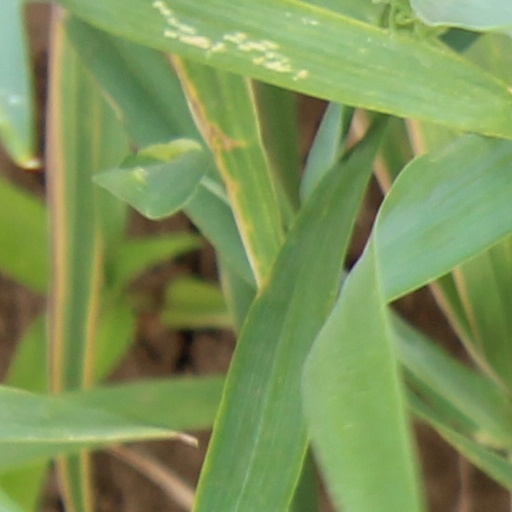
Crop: wheat